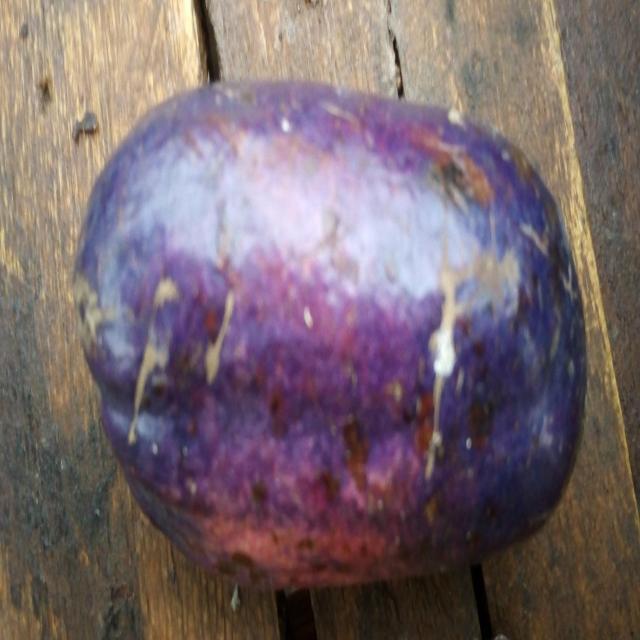
Plum grade: unaffected